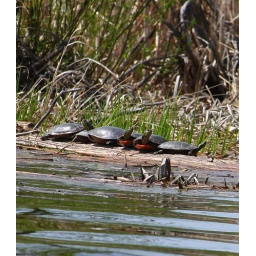
a few painted turtles in williams lake BC